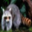
Label: raccoon